Metallurgical Laboratory

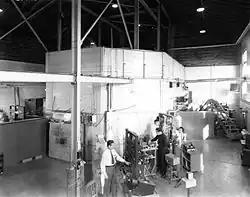
Chicago Pile-3

A second reactor, known as Chicago Pile-3, or CP-3, was built at the Argonne site in early 1944. This was the world's first reactor to use heavy water as a neutron moderator. It had been unavailable when CP-1 was built, but was now becoming available in quantity thanks to the Manhattan Project's P-9 Project. The reactor was a large aluminum tank, in diameter, which was filled with heavy water, which weighed about . The cover was pierced by regularly spaced holes through which 121 uranium rods sheathed in aluminum projected into the heavy water. The tank was surrounded by a graphite neutron reflector, which in turn was surrounded by a lead shield, and by concrete. Shielding on the top of the reactor consisted of layers of square removable bricks composed of layers of iron and masonite. The heavy water was cooled with a water-cooled heat exchanger. As well as the control rods, there was an emergency mechanism for dumping the heavy water into a tank below. Construction began on 1 January 1944. The reactor went critical in May 1944, and was first operated at full power of 300 kW in July 1944.